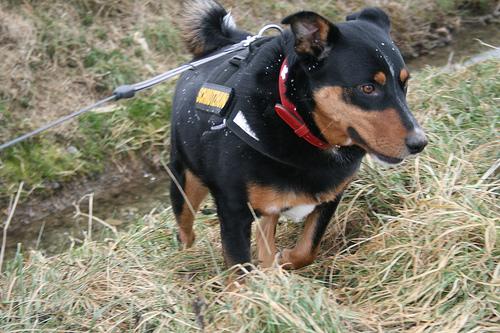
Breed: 234-n000091-Appenzeller